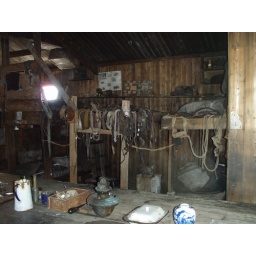
the bed with all the horse equipments belonged to the guy who was looking after the horses in that expedition